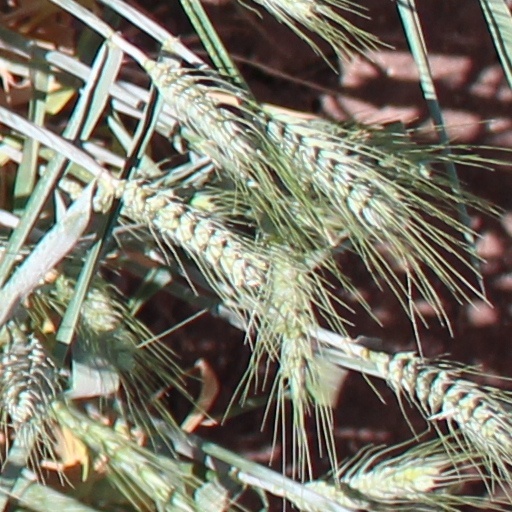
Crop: wheat